Spyker C12 Zagato

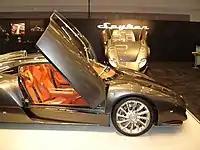
Spyker C12 Zagato at the 2007 Los Angeles Auto Show

On March 6, 2007, Spyker announced the C12 Zagato at the Salon International de l'Auto in Geneva. The Milanese design house Zagato co-designed the model. The C12 Zagato featured all-new design elements inspired by Formula One. Though the exterior styling is somewhat of a departure from the C8, it retained key features of the C8 such as the scissor doors, interior styling, and general aviation theme. The C12 Zagato is powered by a 6.0 L W12 engine sourced from VW Group (the same engine as featured in the Audi A8 and Volkswagen Phaeton). For the C12 Zagato, Spyker Cars have tuned the W12 to produce 500 PS. The C12 Zagato was to be offered with a choice of a 6-speed automatic gearbox with paddle-shifters or a traditional 6-speed manual. The Spyker C12 Zagato was priced at EUR 495,000 (approximately US$740,000 or £450,000), and Spyker planned to produce only 24 cars, with deliveries set to begin in early 2008. However, in July 2007, it was announced that C12 production was delayed, and a couple of months later in October announced that it was cancelled, as Spyker had decided to focus their resources on other models such as the C8 and the then-upcoming D8. Reportedly, only one prototype was built before production was cancelled.